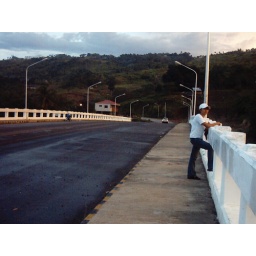
bridge over CDO river